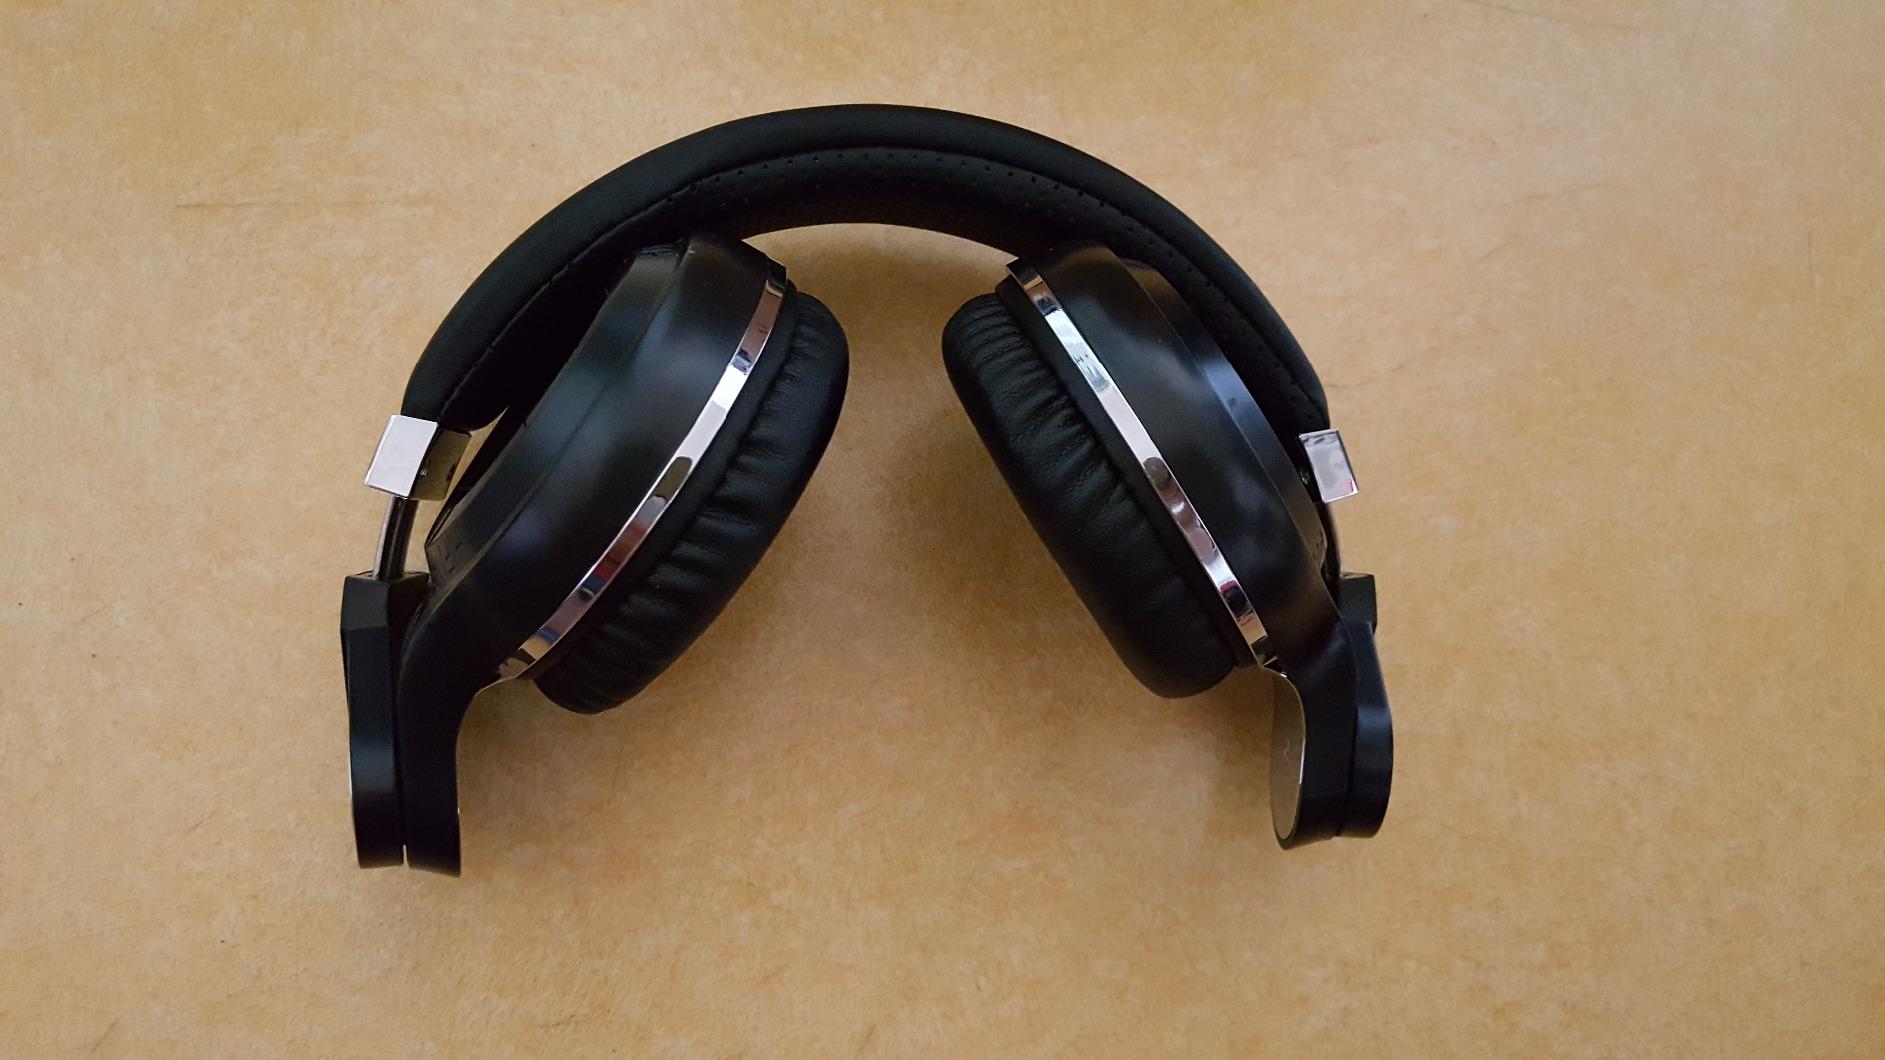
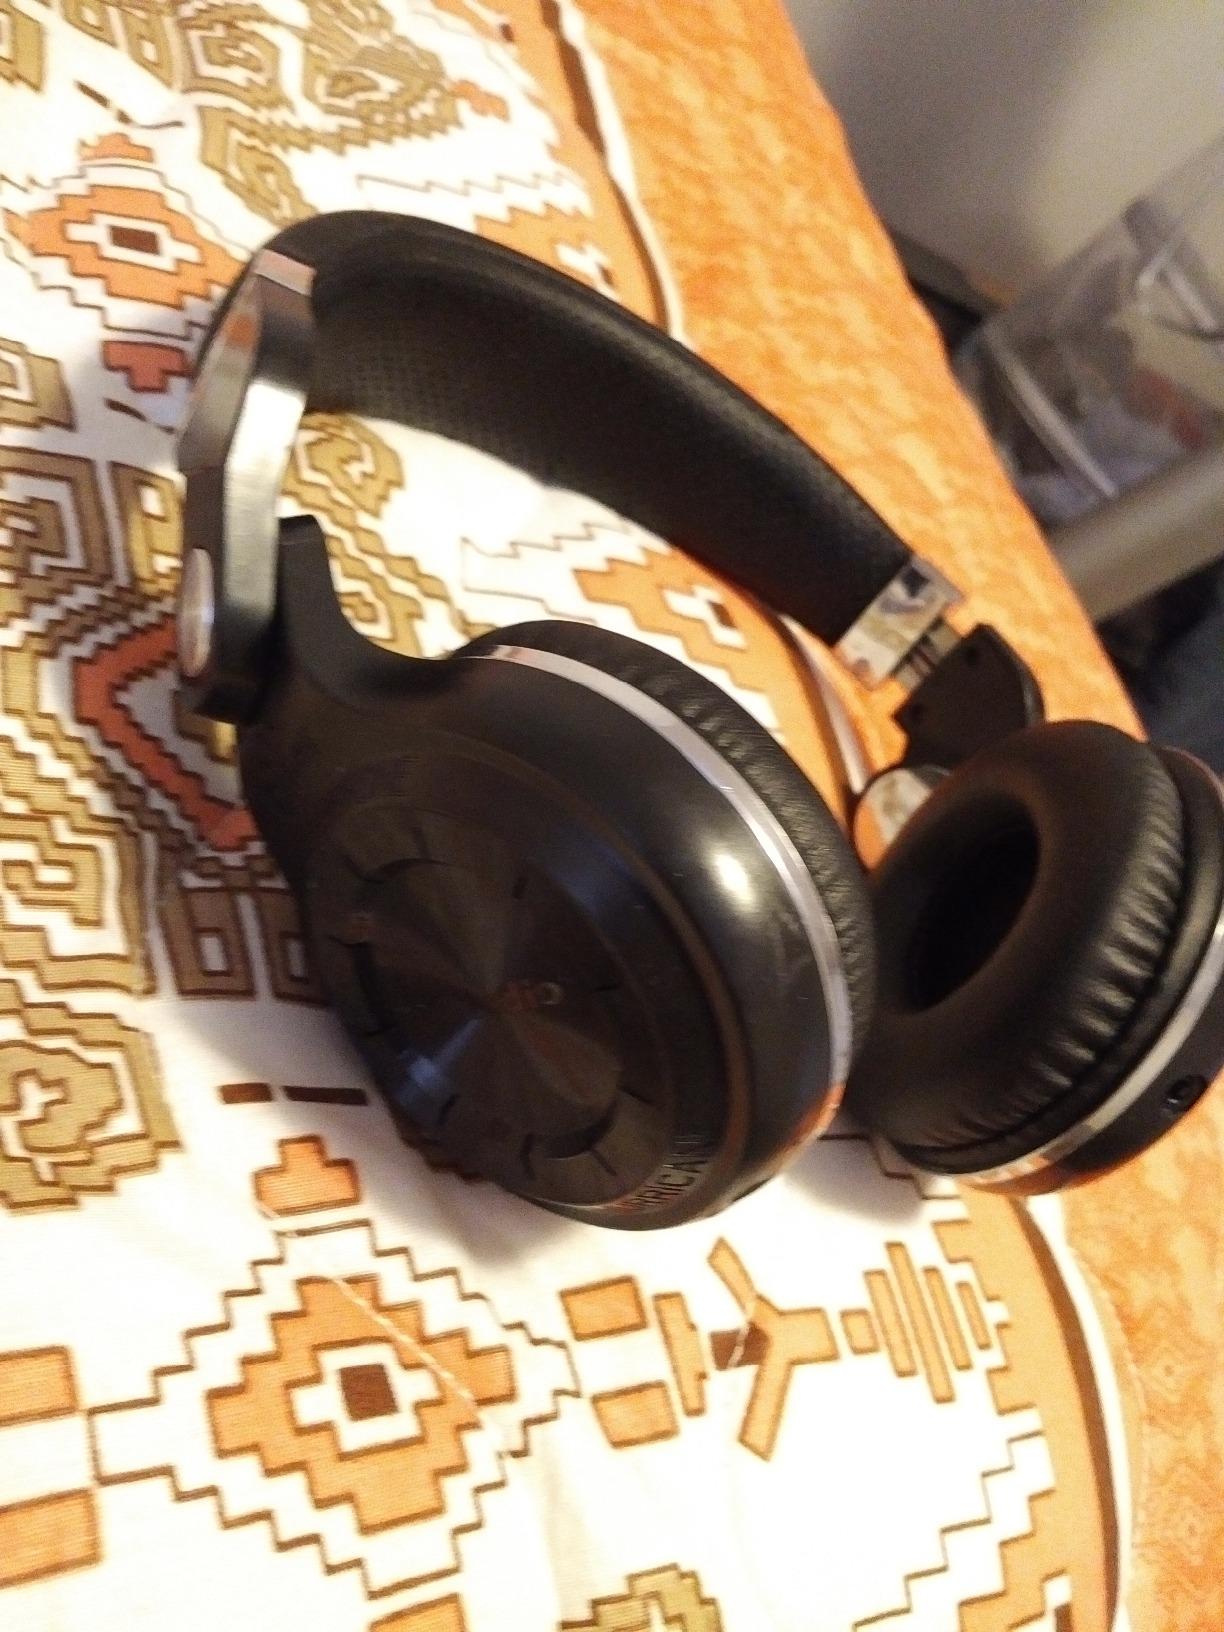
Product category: headphones
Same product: yes